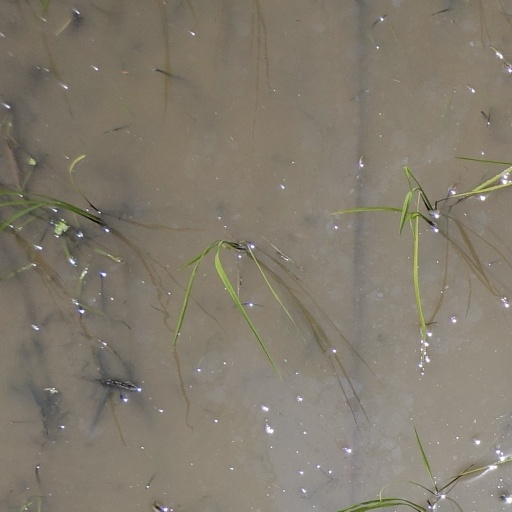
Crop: rice